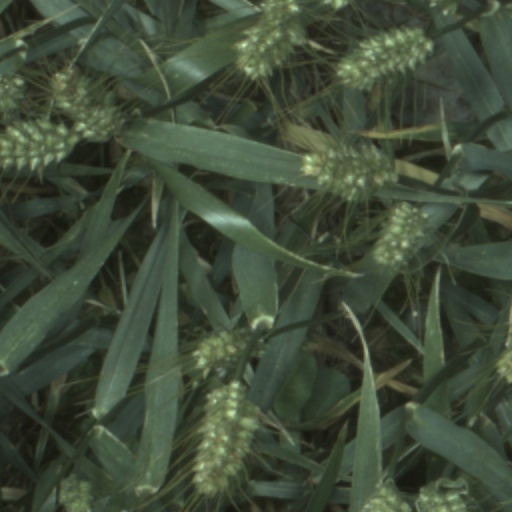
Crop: wheat